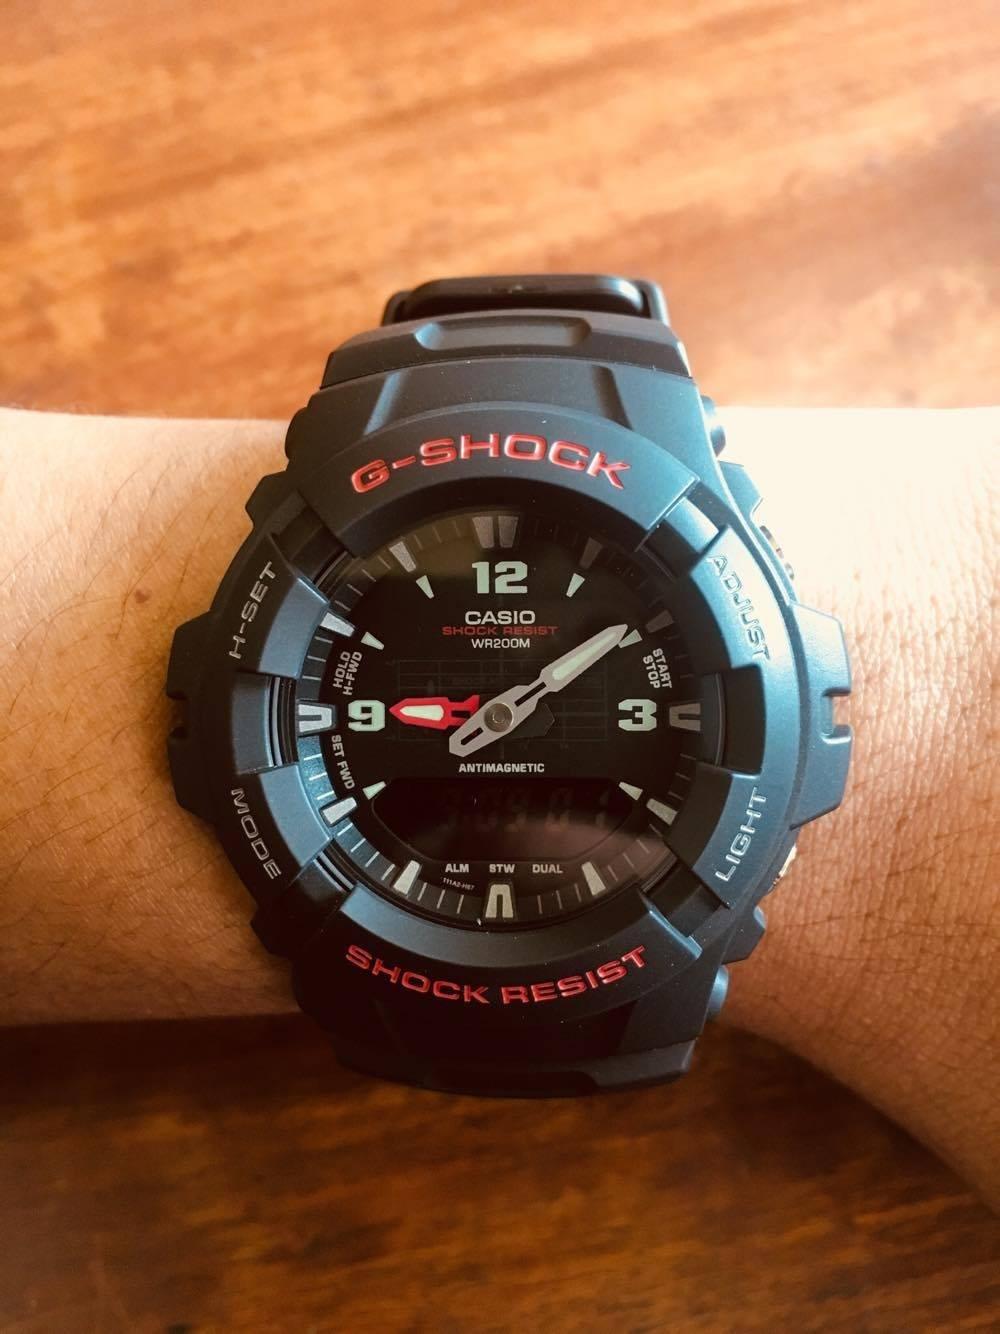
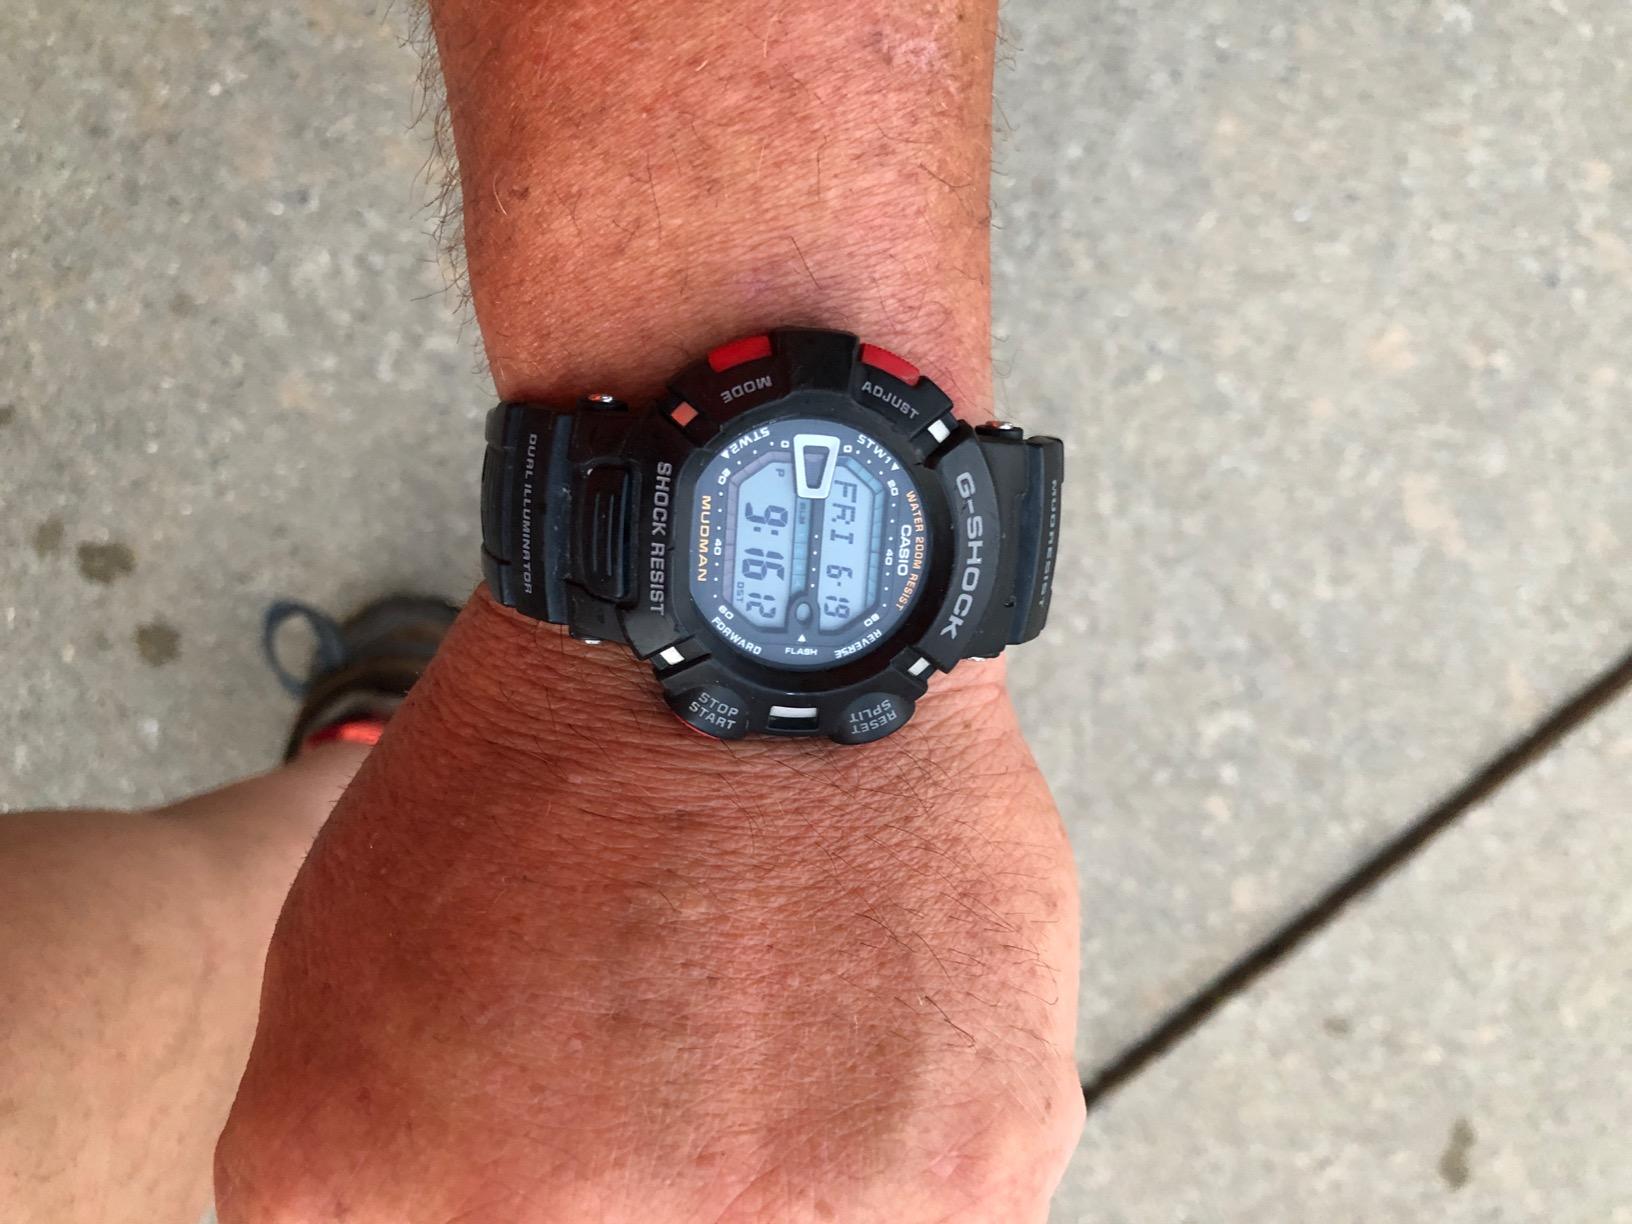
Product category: accessories_watch
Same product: no